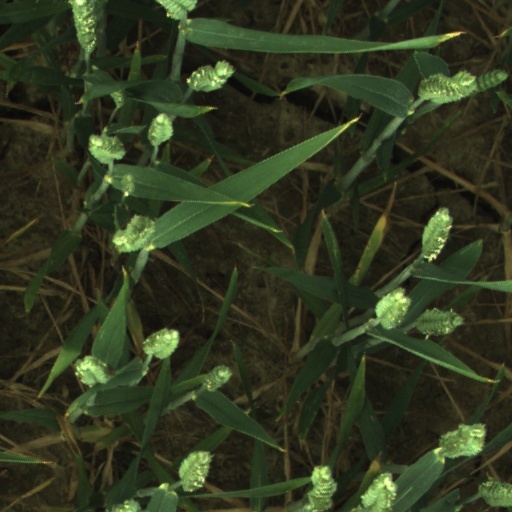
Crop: wheat